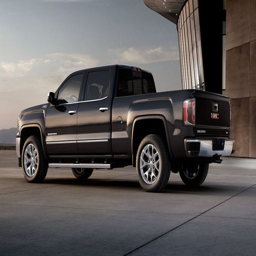
automobile model can tow pounds and offers more sophistication than any other truck